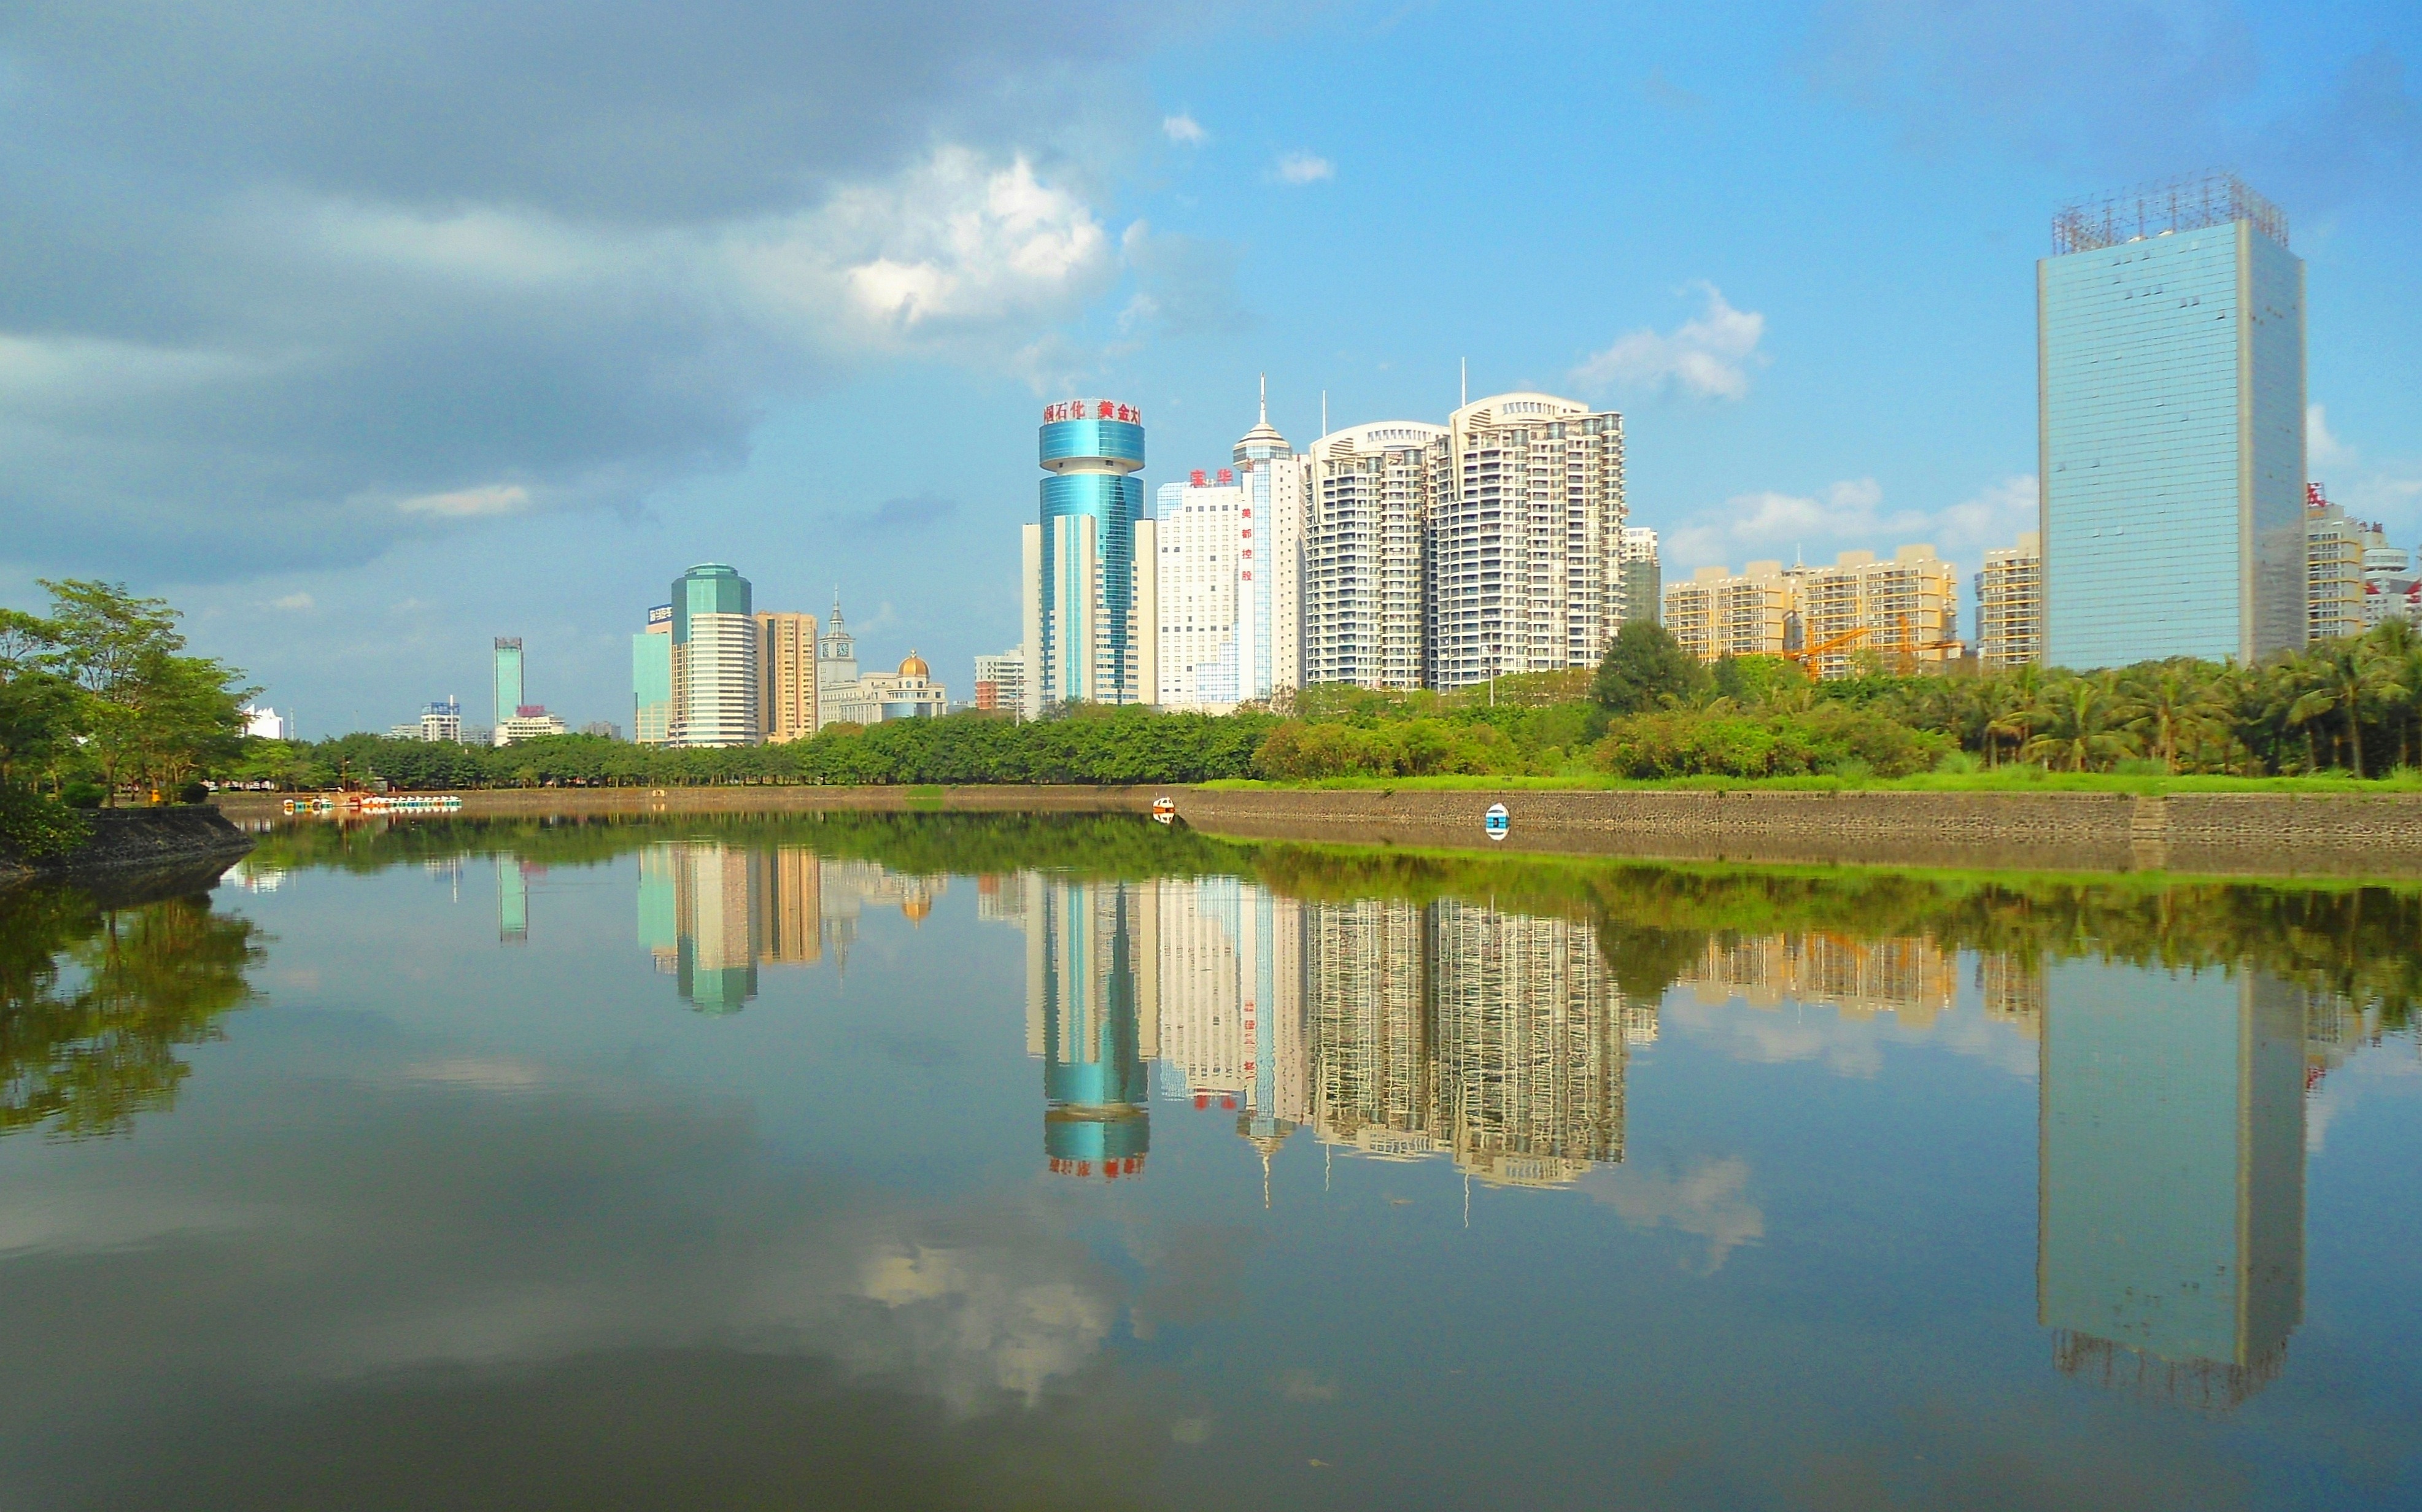
water, horizon, sky, skyline, city, skyscraper, river, cityscape, downtown, shoreline, reflection, waterway, tower block, trees, outside, clouds, skyscrapers, buildings, reflections, china, human settlement, haikou